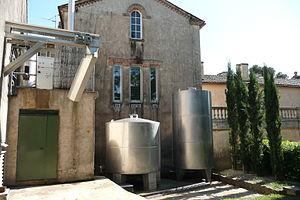
Cave vinicole près du château La Nerfe à environ 2.2 km de Châteauneuf-du-Pape.
Châteauneuf-du-Pape est une commune française située dans le département de Vaucluse, en région Provence-Alpes-Côte d'Azur.